Texas A&M–Corpus Christi Islanders baseball

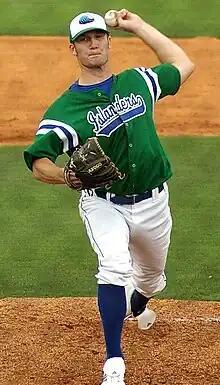
An Islanders pitcher during a game in 2006

Texas A&M–Corpus Christi has had 14 Major League Baseball Draft selections since the draft began in 1965.